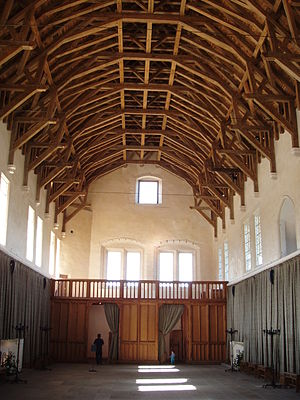
Stirling Castle / Interiør / Storsalen
Great Hall interior
Stirling Castle er et slot, der ligger Stirling, Skotland. Det er et af de vigtigste slotte i Skotland både historisk og arkitektonisk. Det stammer fra middelalderen og ligger på toppen af Castle Hill, en vulkansk klippe, der er en del af den geologiske formation Stirling Sill. Det er omgivet af tre stejle klippesider, som giver den et stærkt forsvar. Den strategiske placering betød, at slottet beherskede den sydligste flodovergang af Forth. Det var en vigtig fæstning allerede fra opførslen. De fleste bygninger på borgen stammer fra 1400- og 1500-tallet. Få bygninger fra 1300-tallet er bevaret, mens de ydre forsvarsværker mod byen er fra begyndelsen af 1700-tallet. Adskillige af de skotske konger og dronninger er kronet på Stirling. Også Maria Stuart i 1542. Der har været mindst otte belejringer af Stirling Castle de fleste under de skotske uafhængighedskrige. Sidst i 1746 da Bonnie Prince Charlie uden held forsøgte at overtage borgen. Stirling Castle er et Scheduled Ancient Monument og er nu en stor turistattraktion, der bliver drevet af Historic Scotland.